Shadwell, West Yorkshire

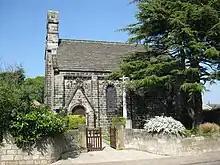
St Paul's Church

The village has two churches. The Church of England parish church is St Paul's, a Grade II Listed Building from 1842, which replaced a much earlier Chapel of Ease on Gateland Lane which had been disused and had vanished by then, as stones were taken for other buildings. The Shadwell Methodist Chapel dates from 1892, and replaced the smaller building on the opposite side of the road which was the Methodist Chapel from 1814 to 1892 and is also Grade II. This now serves as a library, which has operated independently since 2013. Other buildings include a primary school, The Red Lion pub, the Village Hall, a social club, a tennis club, a golf club and six shops (clothing shop, beauty shop, dry cleaner, fish and chip shop (itself a Grade II listed building dating from 1637), post-office/newsagent and a hairdresser. There is also a cricket club. Shadwell United is a junior football club which trains at the primary school. There are Scouts, Cubs, Beavers, Guides and Ranger groups.